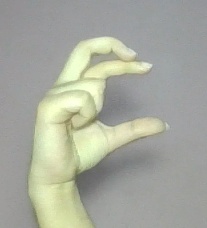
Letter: thal